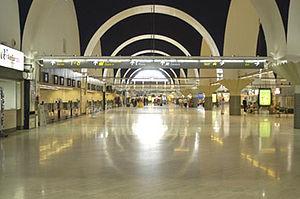
L’Exposition universelle de 1992 ou Expo '92, officiellement Exposition universelle de Séville 1992 s'est tenue du 20 avril au 12 octobre 1992 à Séville, en Espagne, sur l'île de La Cartuja. L'Exposition avait pour thème « L'Ère des Découvertes » et célébrait les 500 ans de la découverte de l'Amérique.